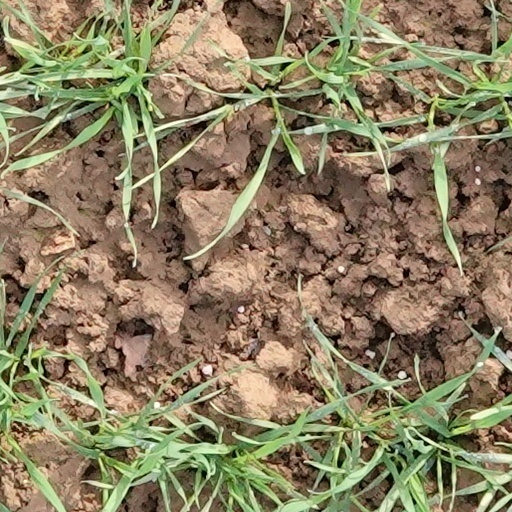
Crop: wheat